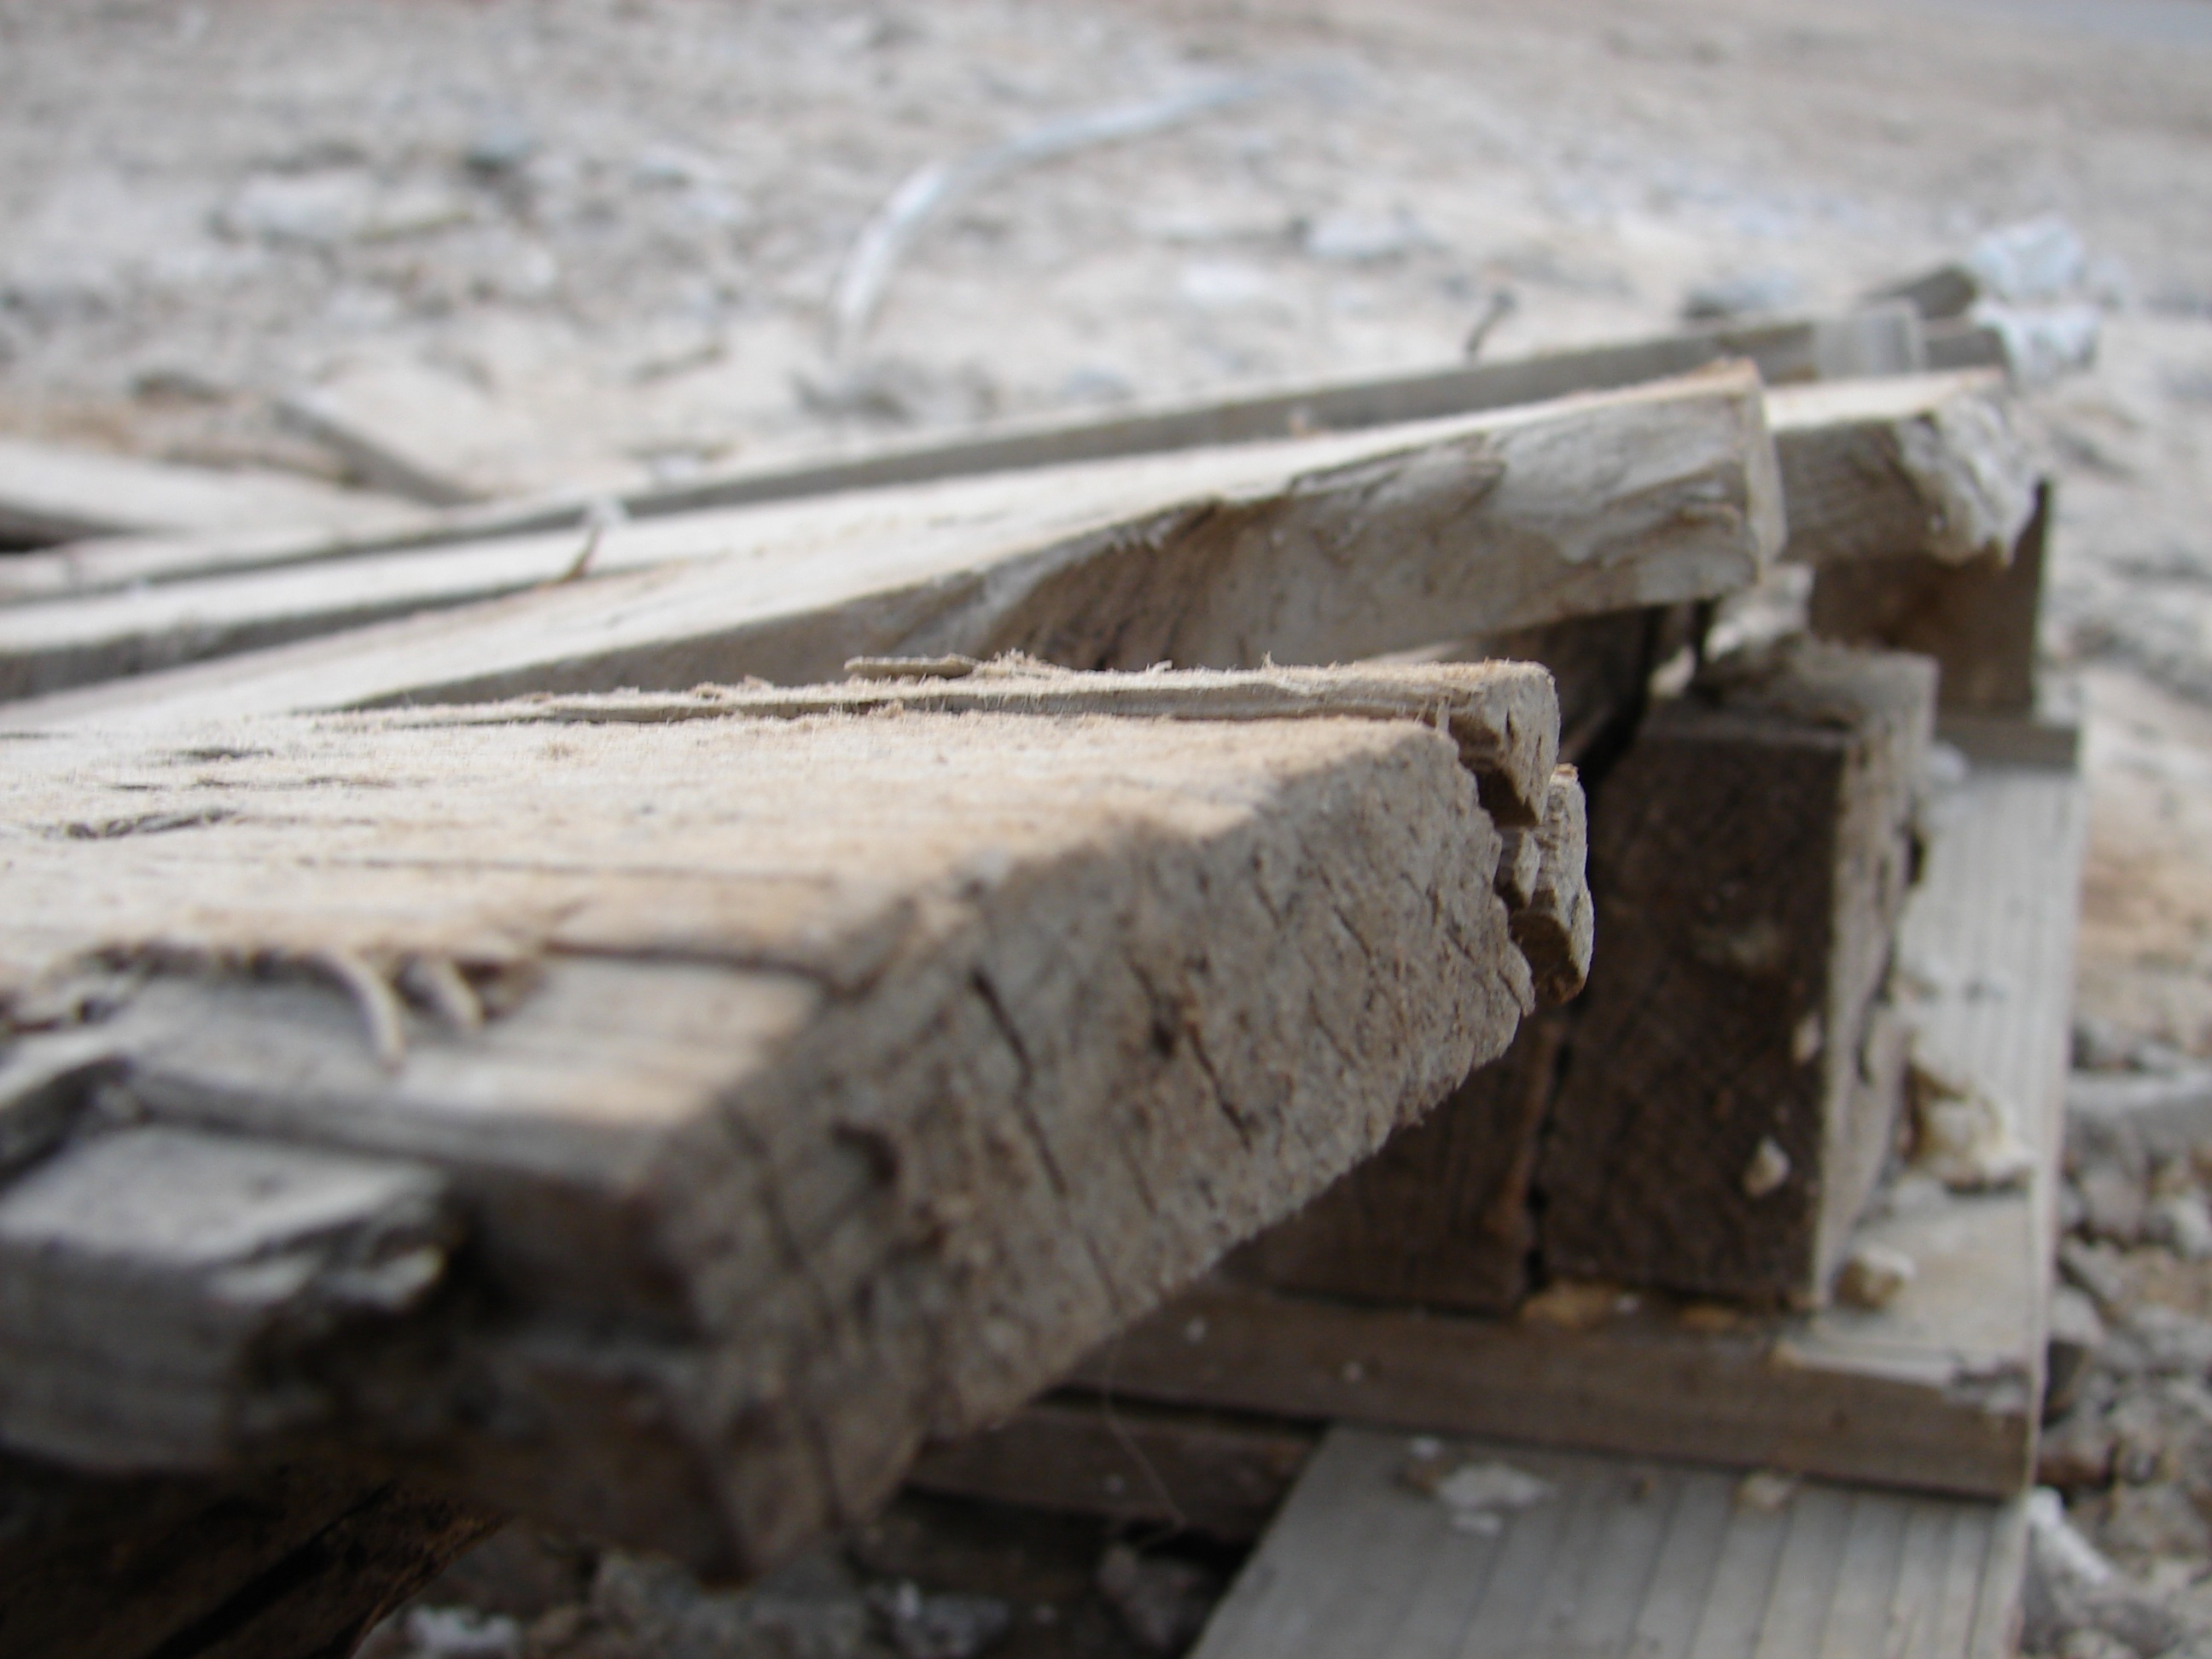
wood, track, texture, beam, broken, brown, lumber, material, wooden, zoom, scrap, rhapsody